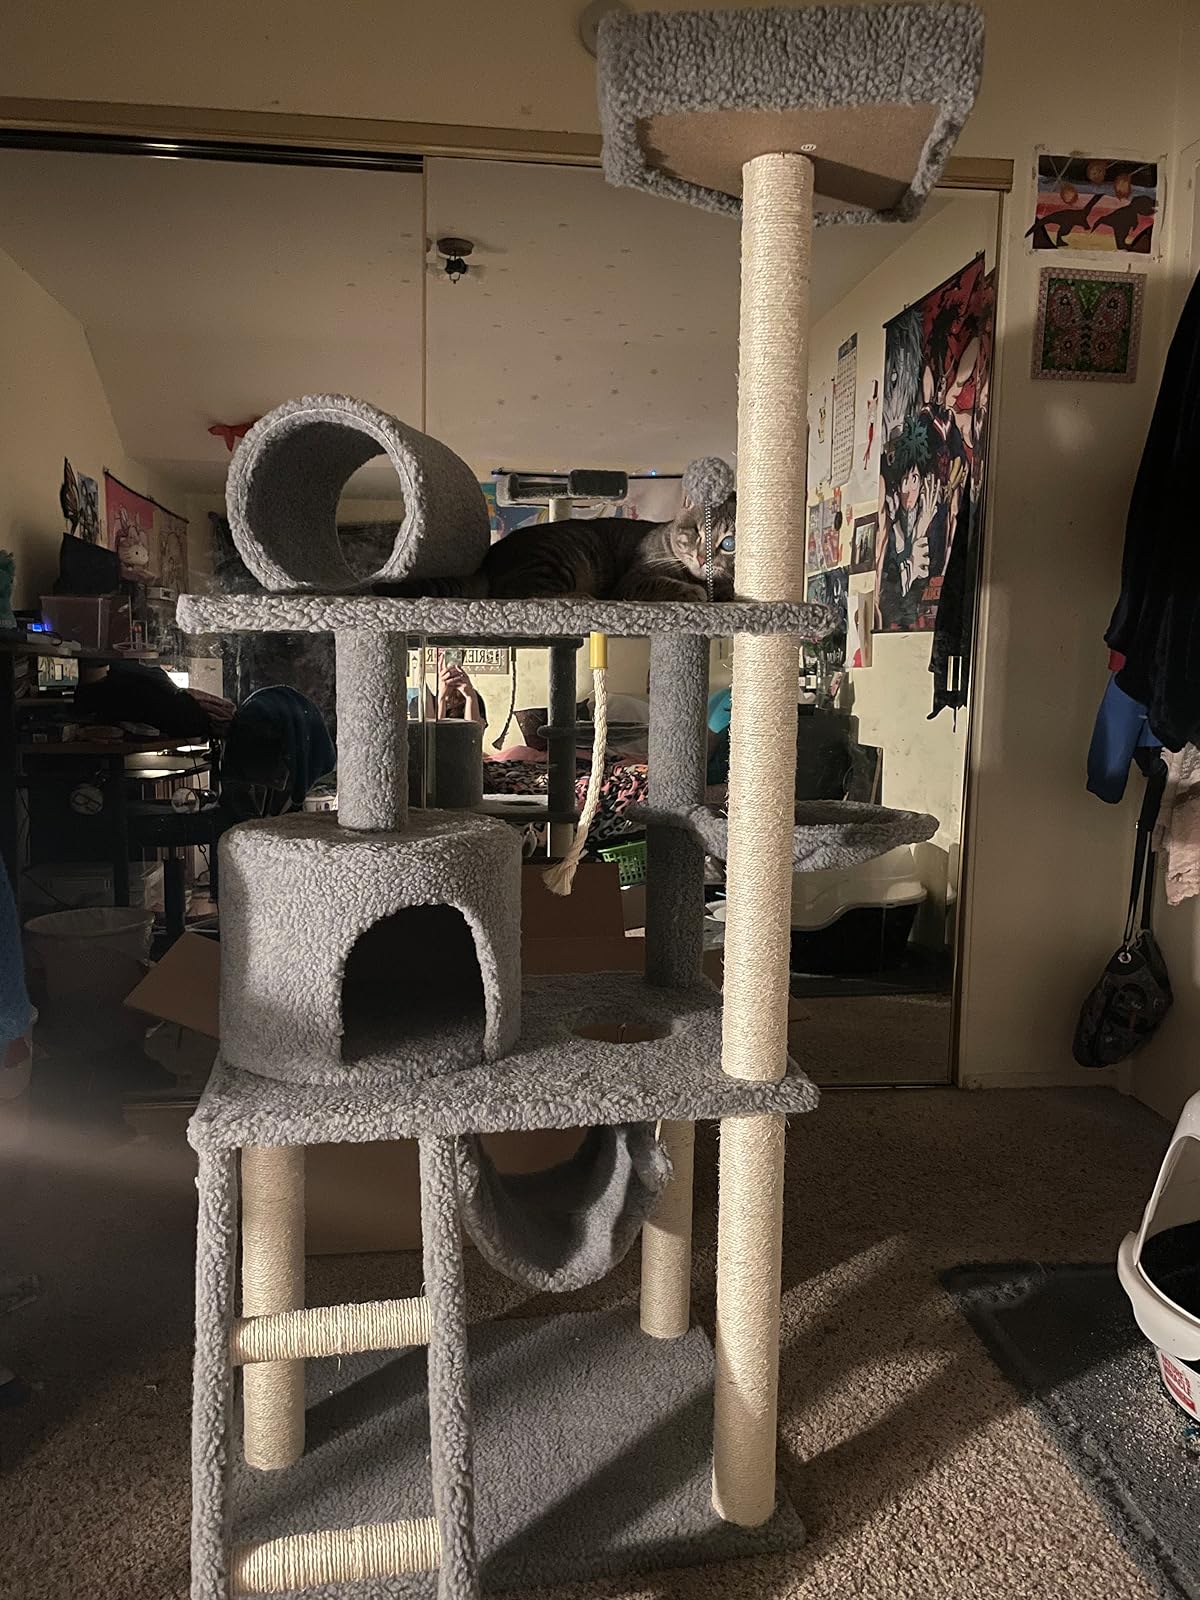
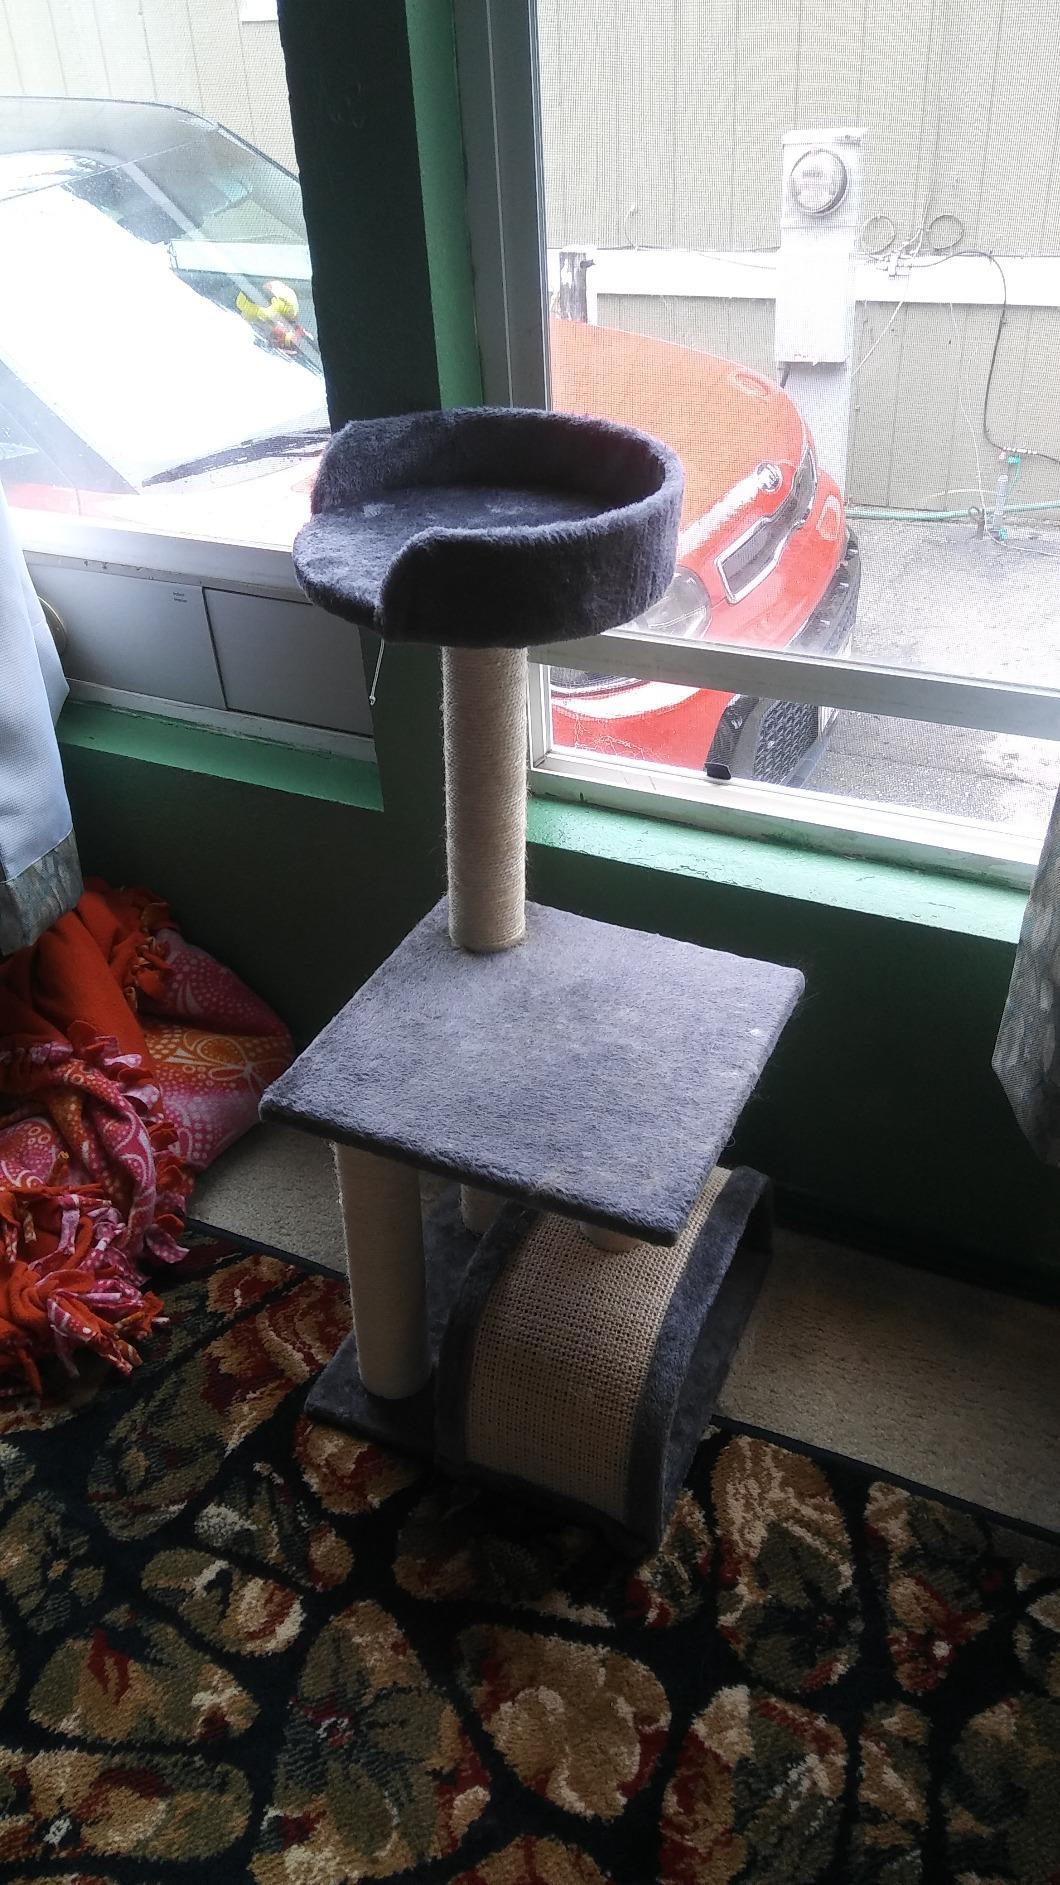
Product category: items_cat tree
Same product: no